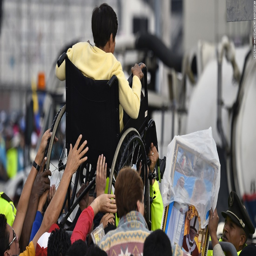
a disabled woman is lifted in a wheelchair during a mass officiated by religious leader .